Allen–West House

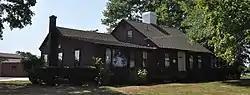

The Allen–West House is an historic house at 153 George Street in Barrington, Rhode Island. The main block of the two story timber-frame house was built by Joseph Allen, a housewright. It is one of the older houses in Barrington, hearkening to the days when it was still part of Swansea, Massachusetts, and is a well-preserved rare example of a vernacular square house plan. The house stands amid grounds that were farmed from the 17th to the 20th centuries by the owners of this house, who included members of the Allen family until the mid-19th century, and the Wests until the mid-20th. The house has had two major additions: a kitchen ell added to the east in the 19th century and extended in the 1950s, and a single-story enclosed porch on the west side.